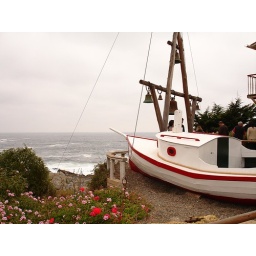
Pablo Neruda dreamed about ships,this is a boat by his house in Isla Negra